Yo-yo club

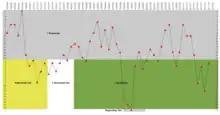
Annual season-end ranking of German club 1. FC Nürnberg, with eight promotions and eight relegations since 1963

A yo-yo club is a sporting side that is regularly promoted and relegated. The phrase is most typically used in association football in the United Kingdom, especially in reference to promotion to and relegation from the Premier League.